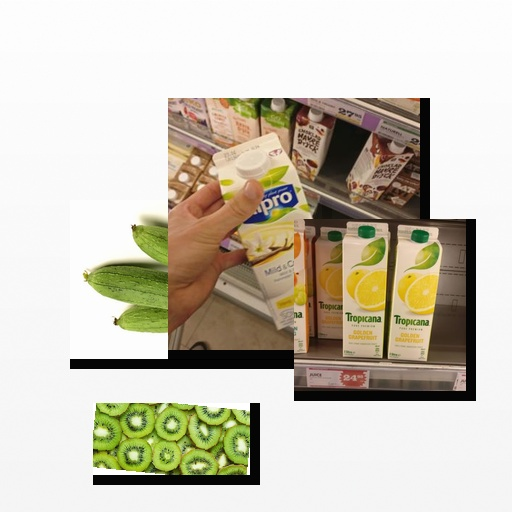
Food items: golden_grapefruit_juice, ridge_gourd, kiwi, vanilla_soyghurt